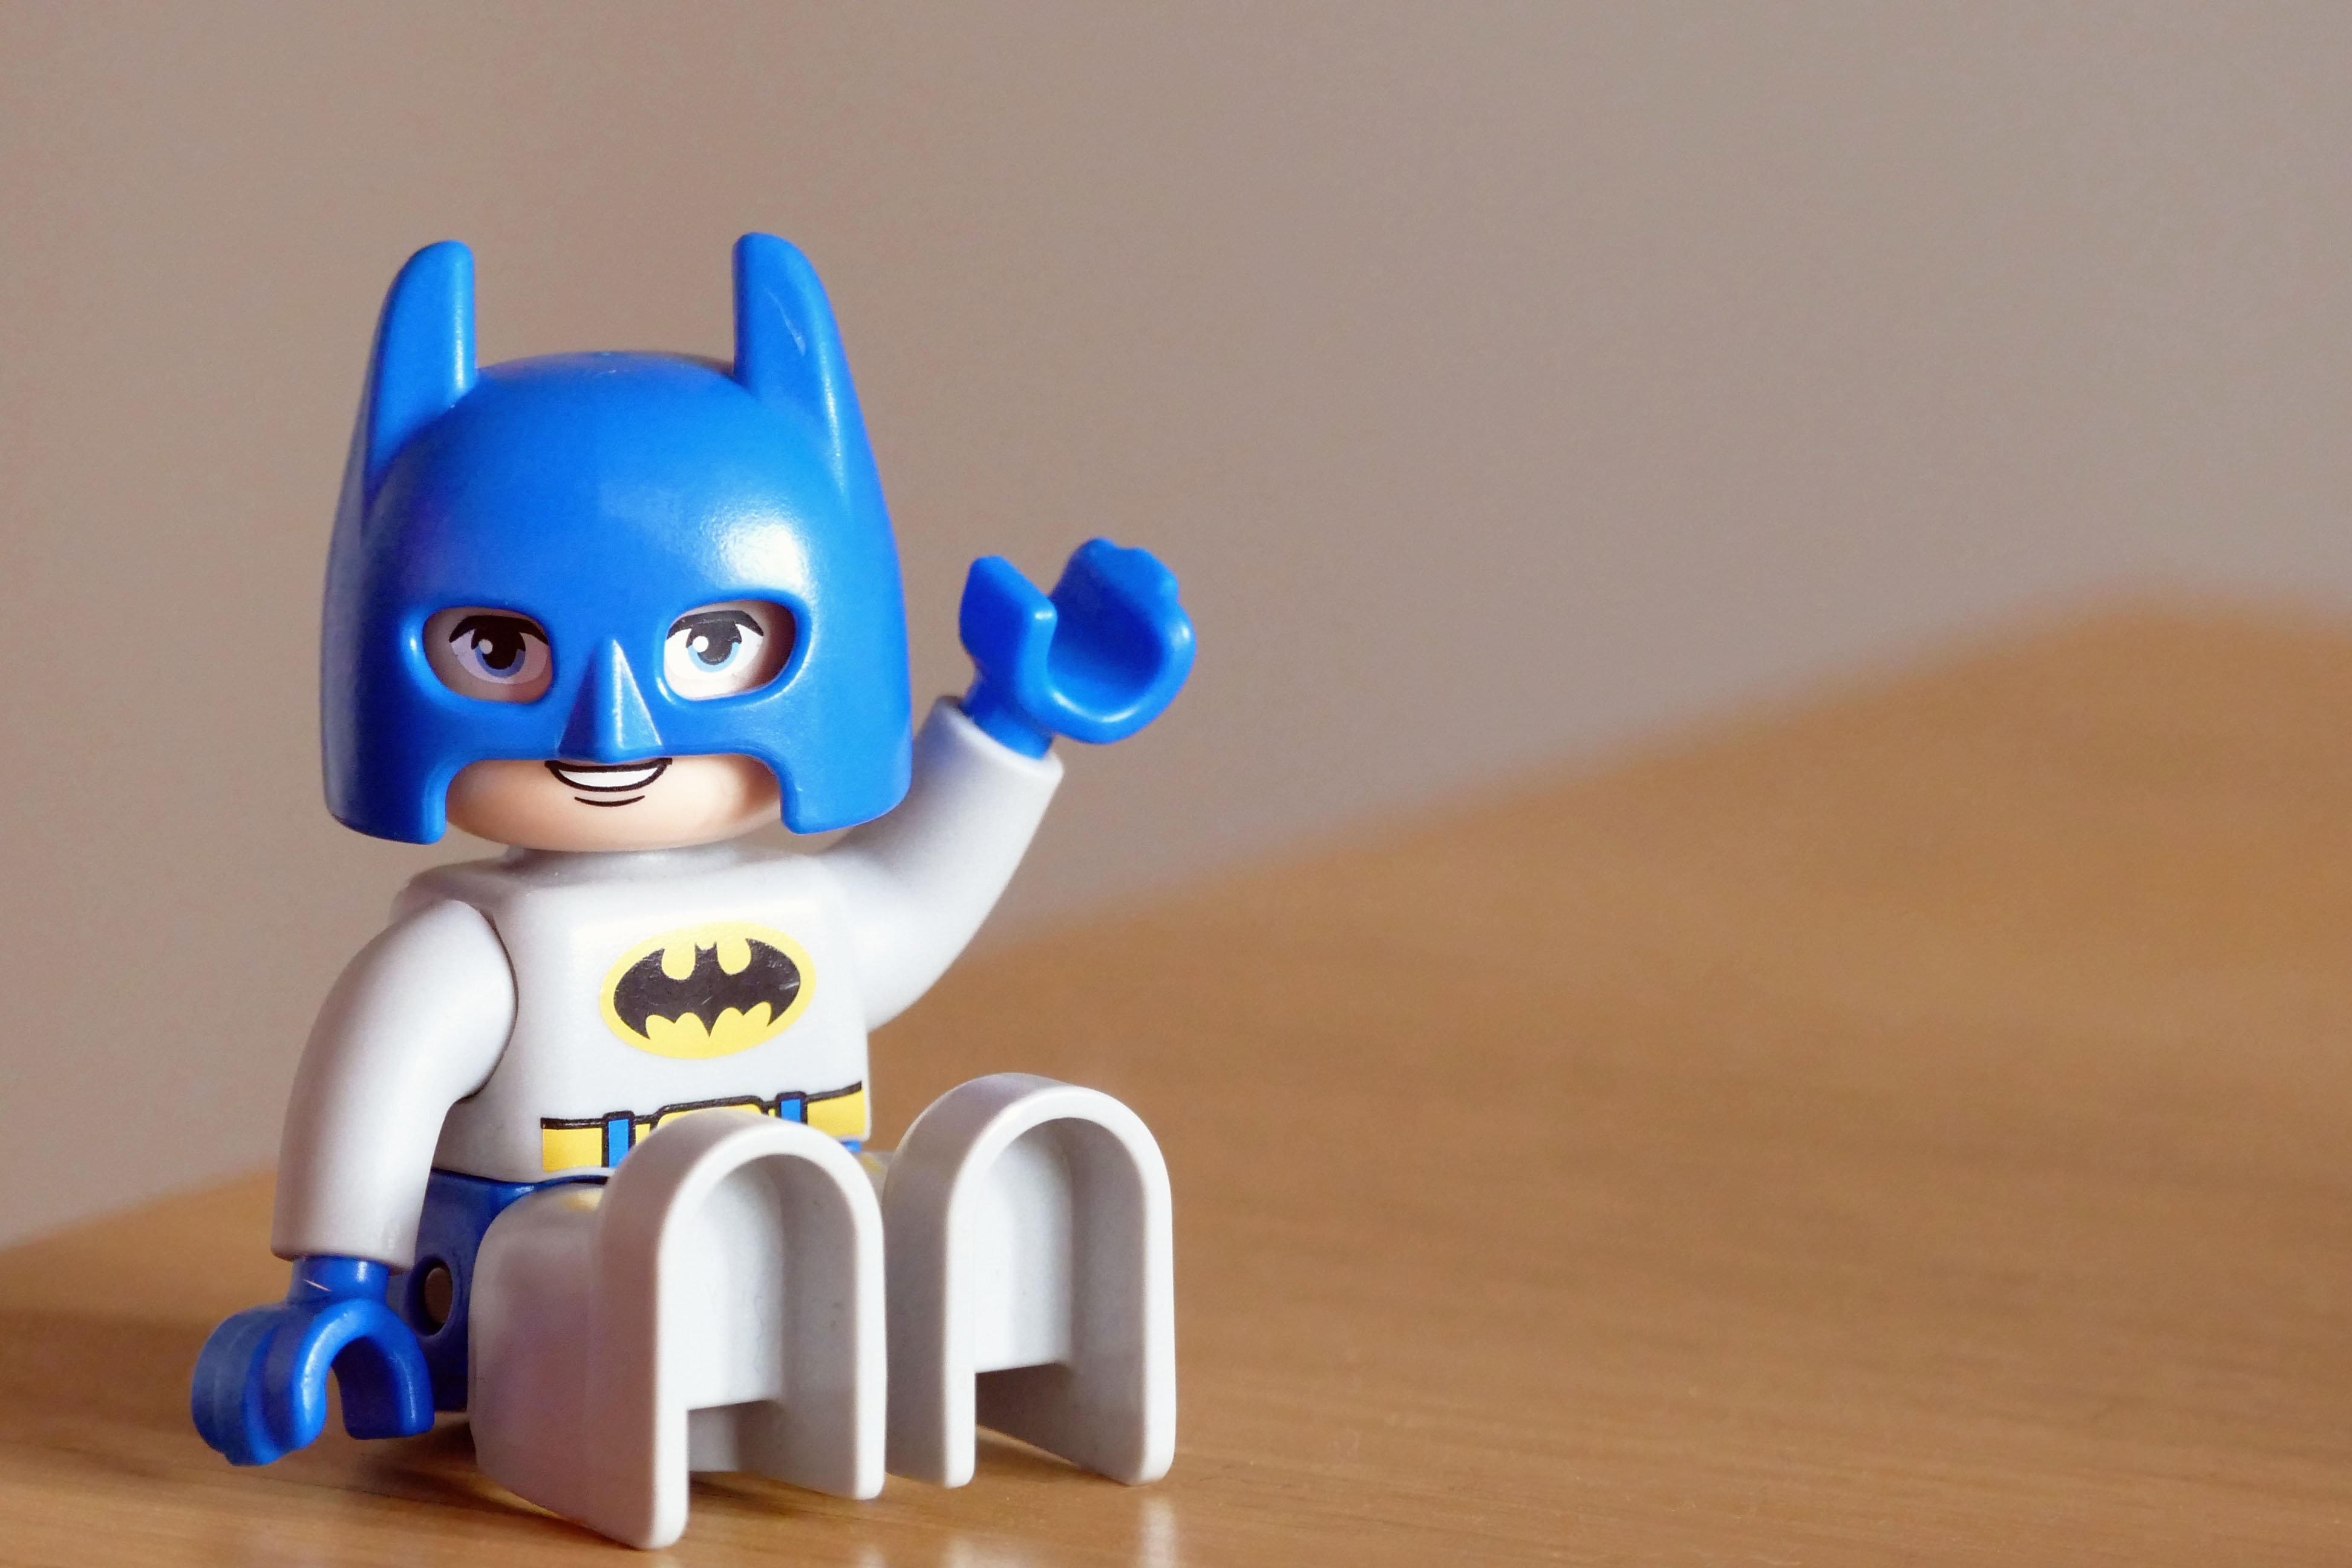
hand, man, play, kid, male, child, machine, blue, playing, arm, toy, childhood, smiling, hood, cheerful, batman, mask, fun, figure, happy, head, figurine, little, toys, disguise, bat, costume, hero, superhero, children s, playtime